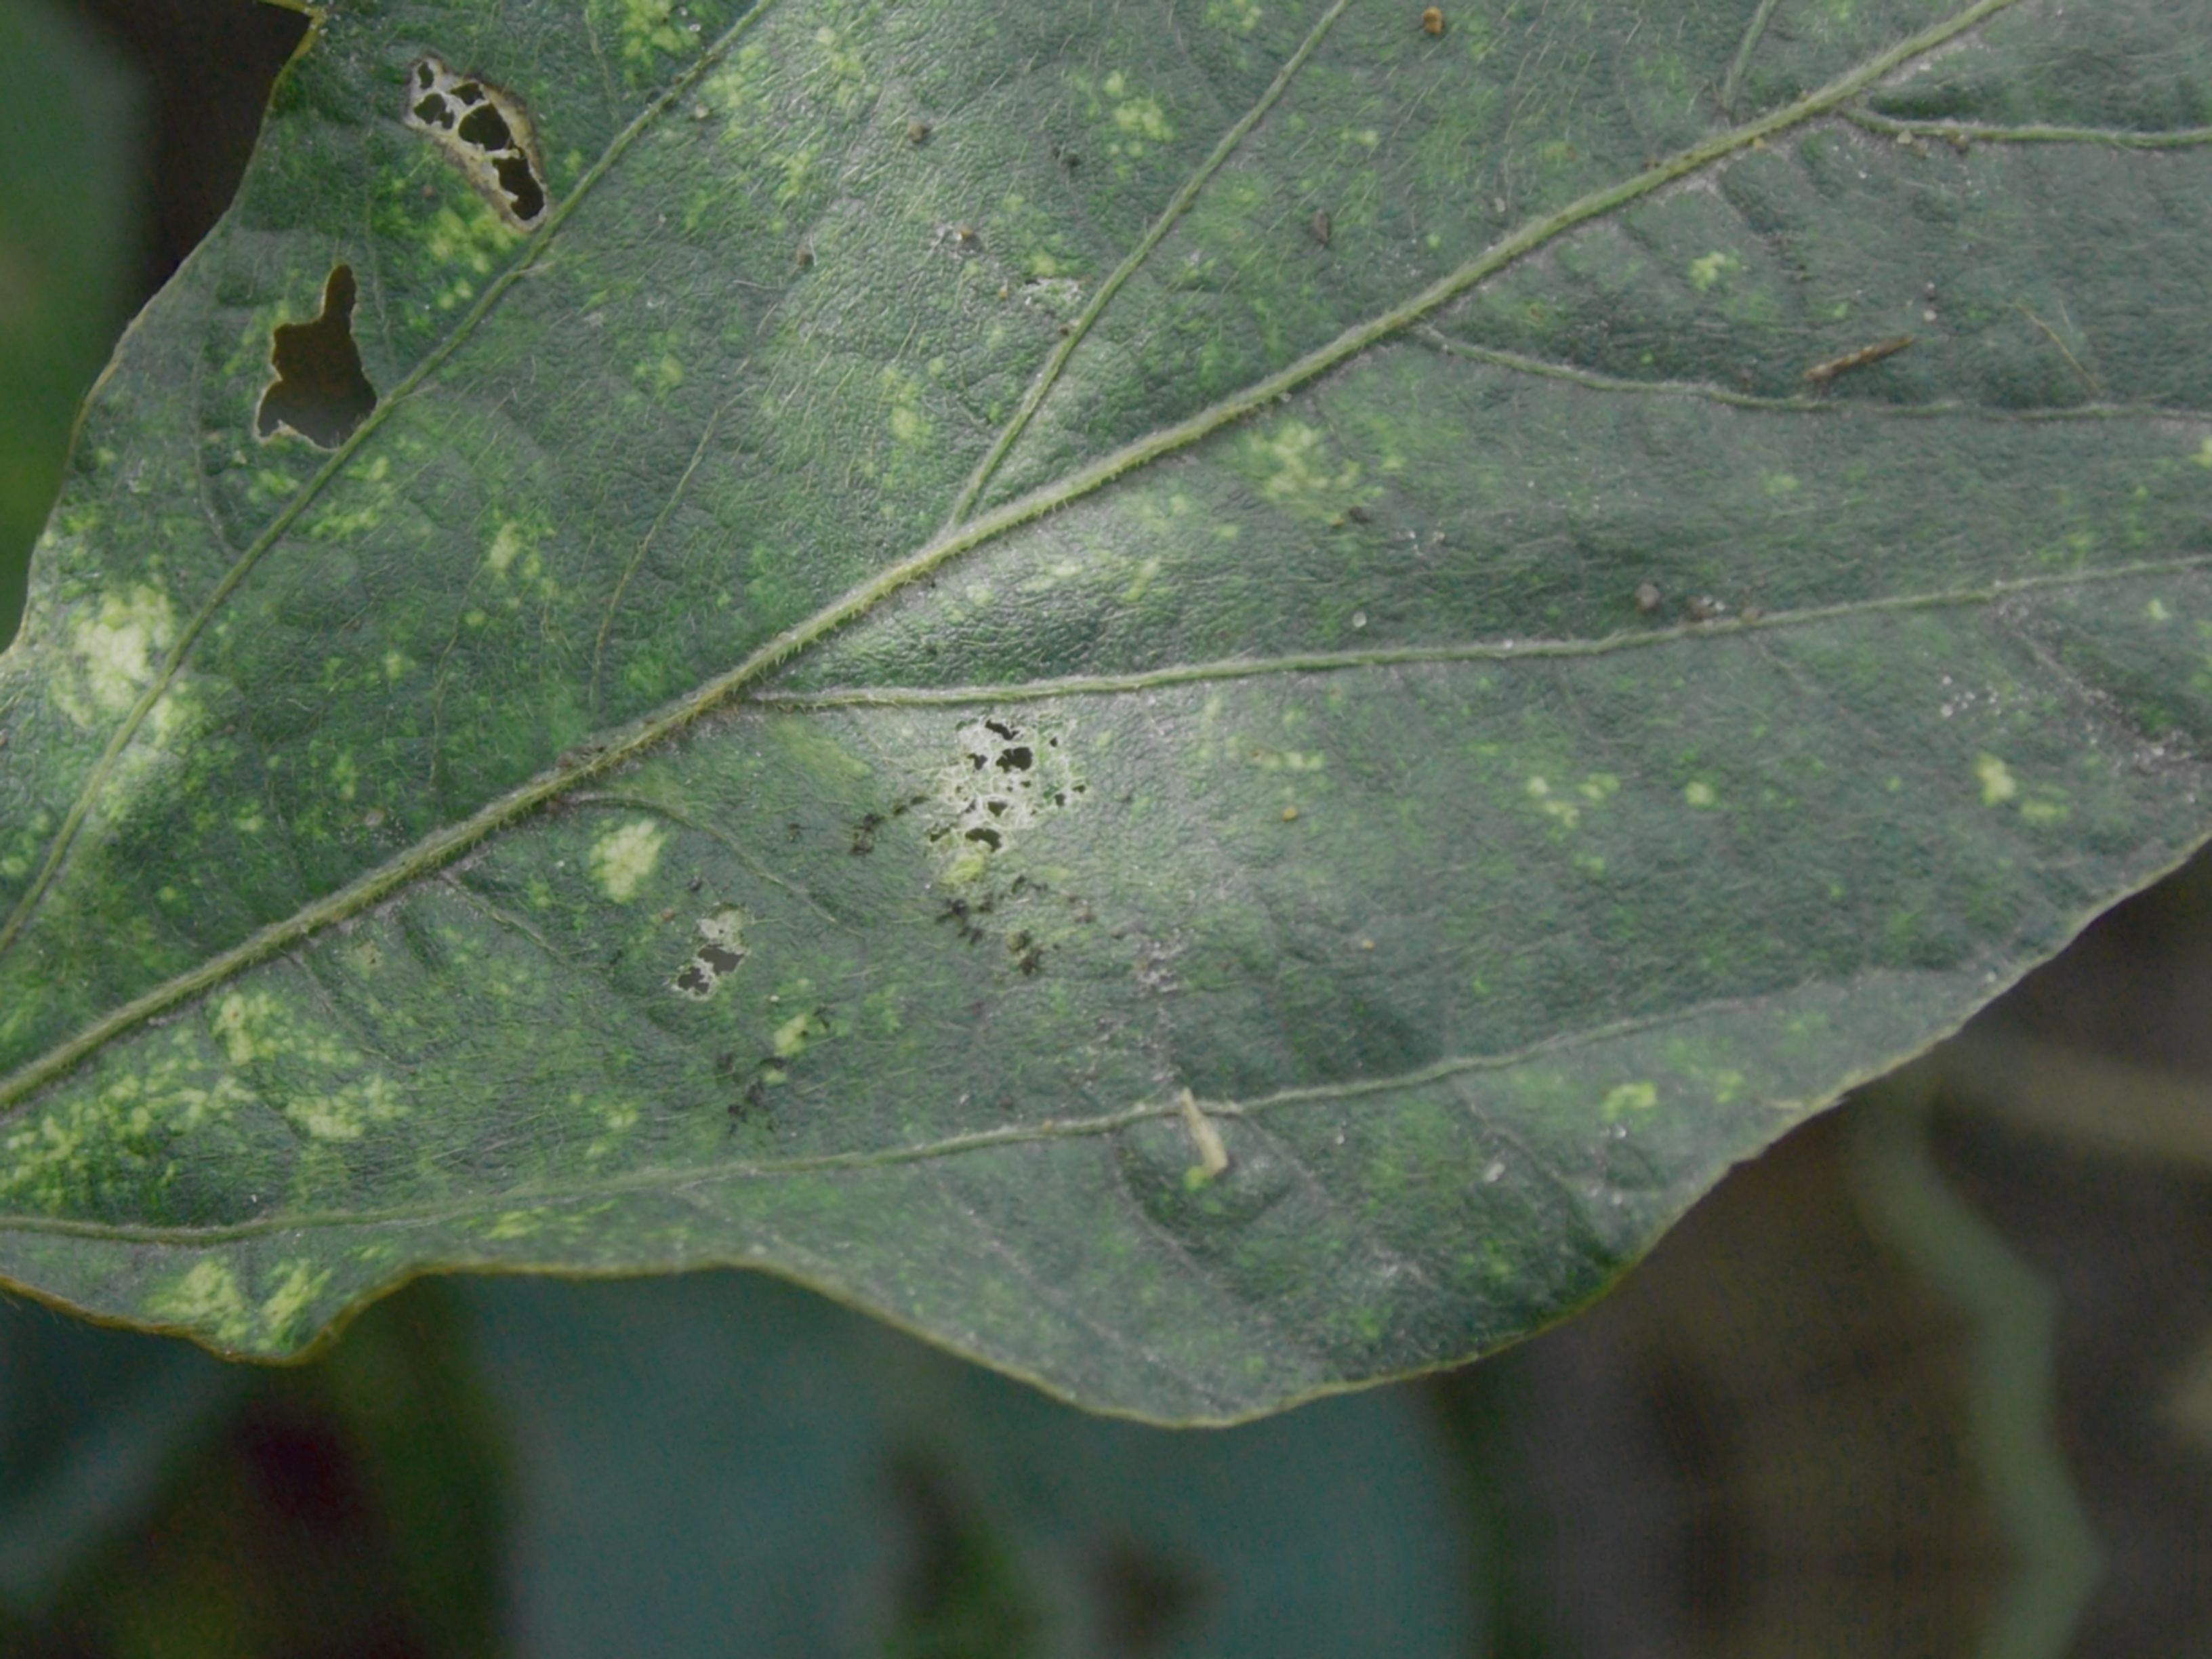
Label: Disease